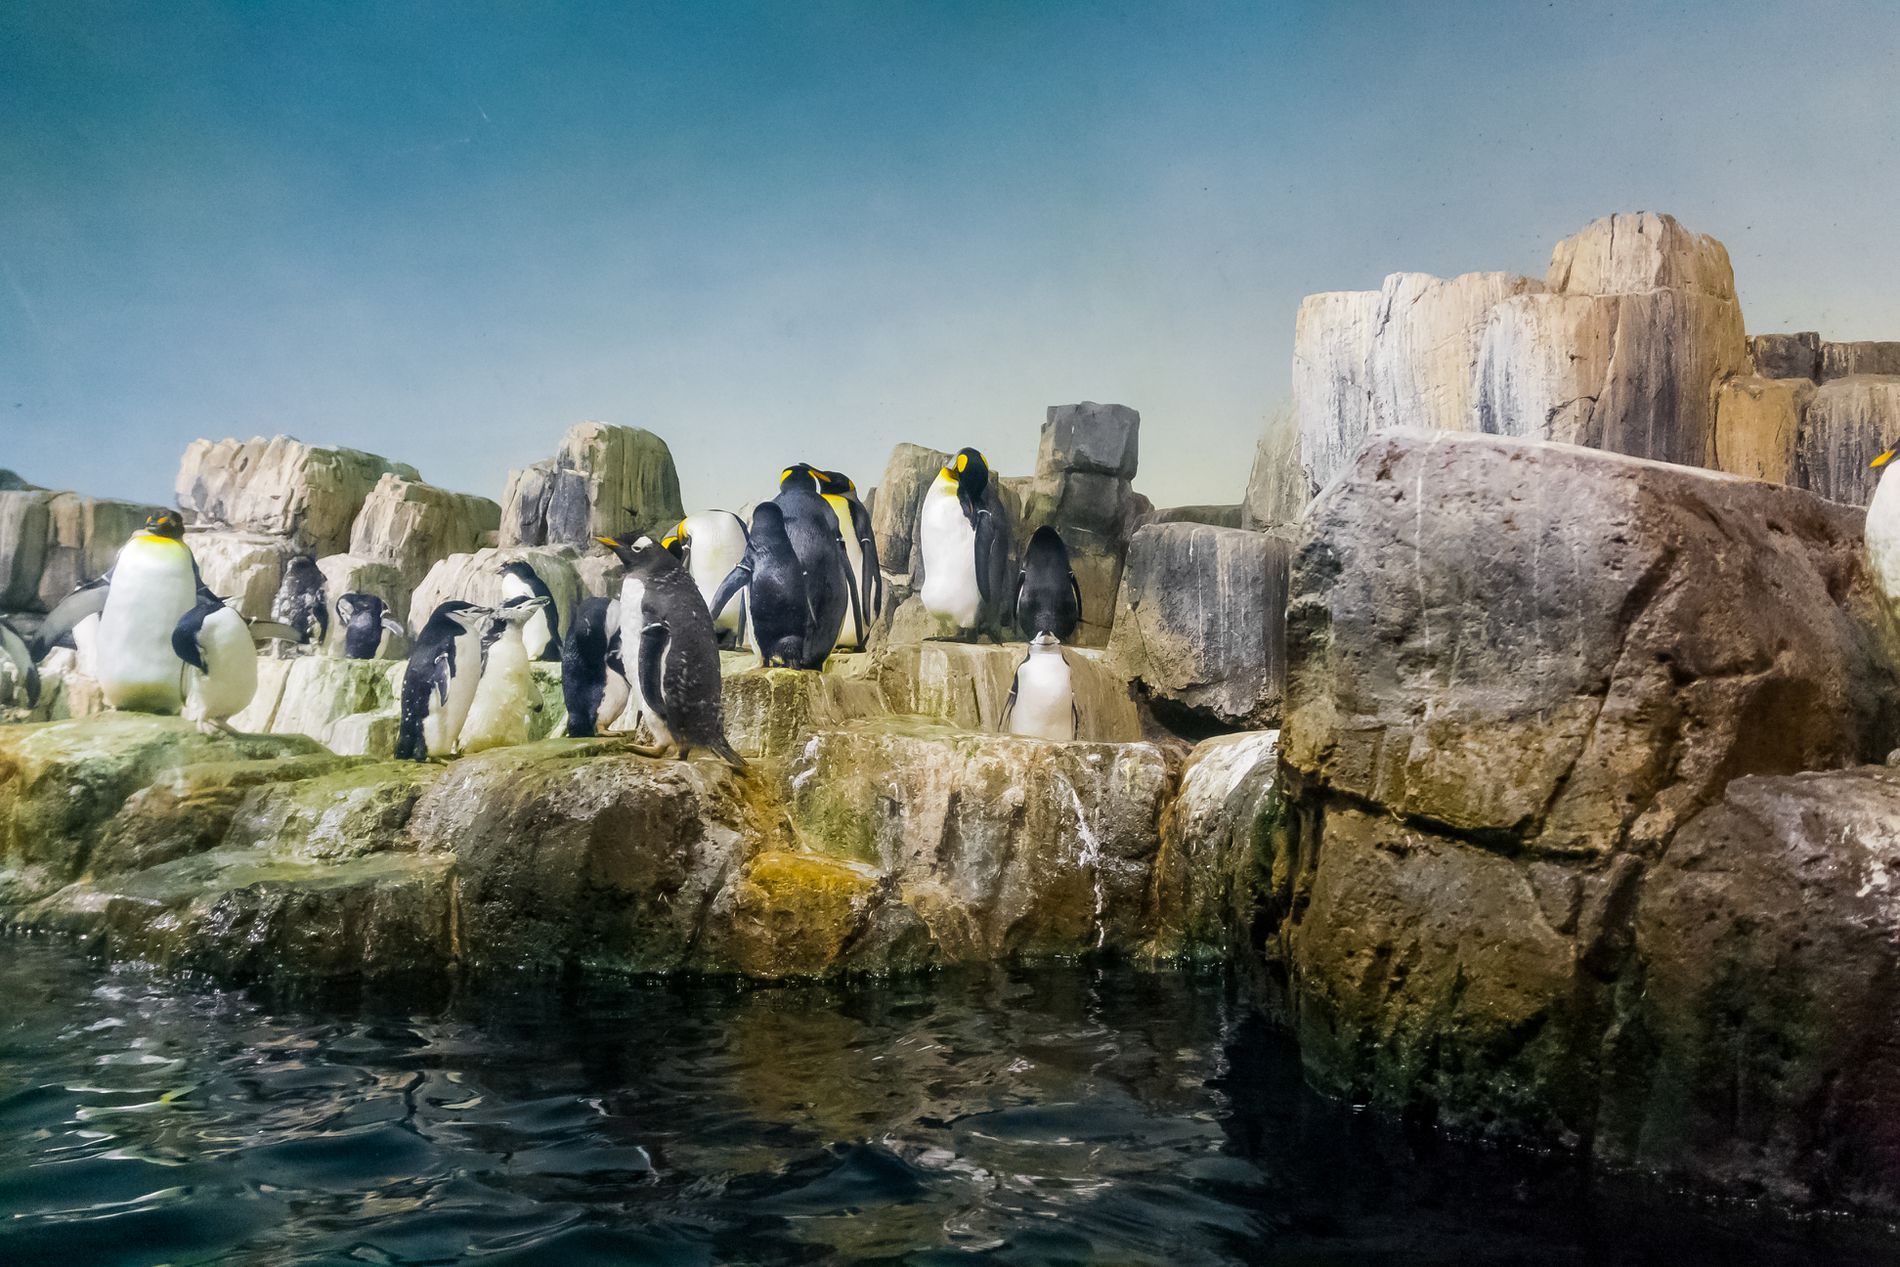
penguin colony
A group of king and emperor penguins stand on brown and gray rocks next to dark water under a light blue sky.
From a front angle in natural daylight, a diverse group of penguins is seen on rocks by the water under a light sky, in a cool, calm mood. Color palette: white, black, yellow, brown, blue. Photography style: documentary with natural light.
Labels: Animal, Bird, Penguin, King Penguin, Nature, Outdoors, Scenery, rocks, sky, water, King penguins, penguins
Camera: Canon Canon EOS 1000D
Lens: EF-S18-200mm f/3.5-5.6 IS, Canon EF-S 18-200mm f/3.5-5.6 IS
Aperture: F3.5
Exposure: 1/125 sec
ISO: 1600
Focal length: 18.0 mm